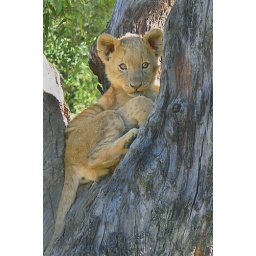
Lion cub in tree